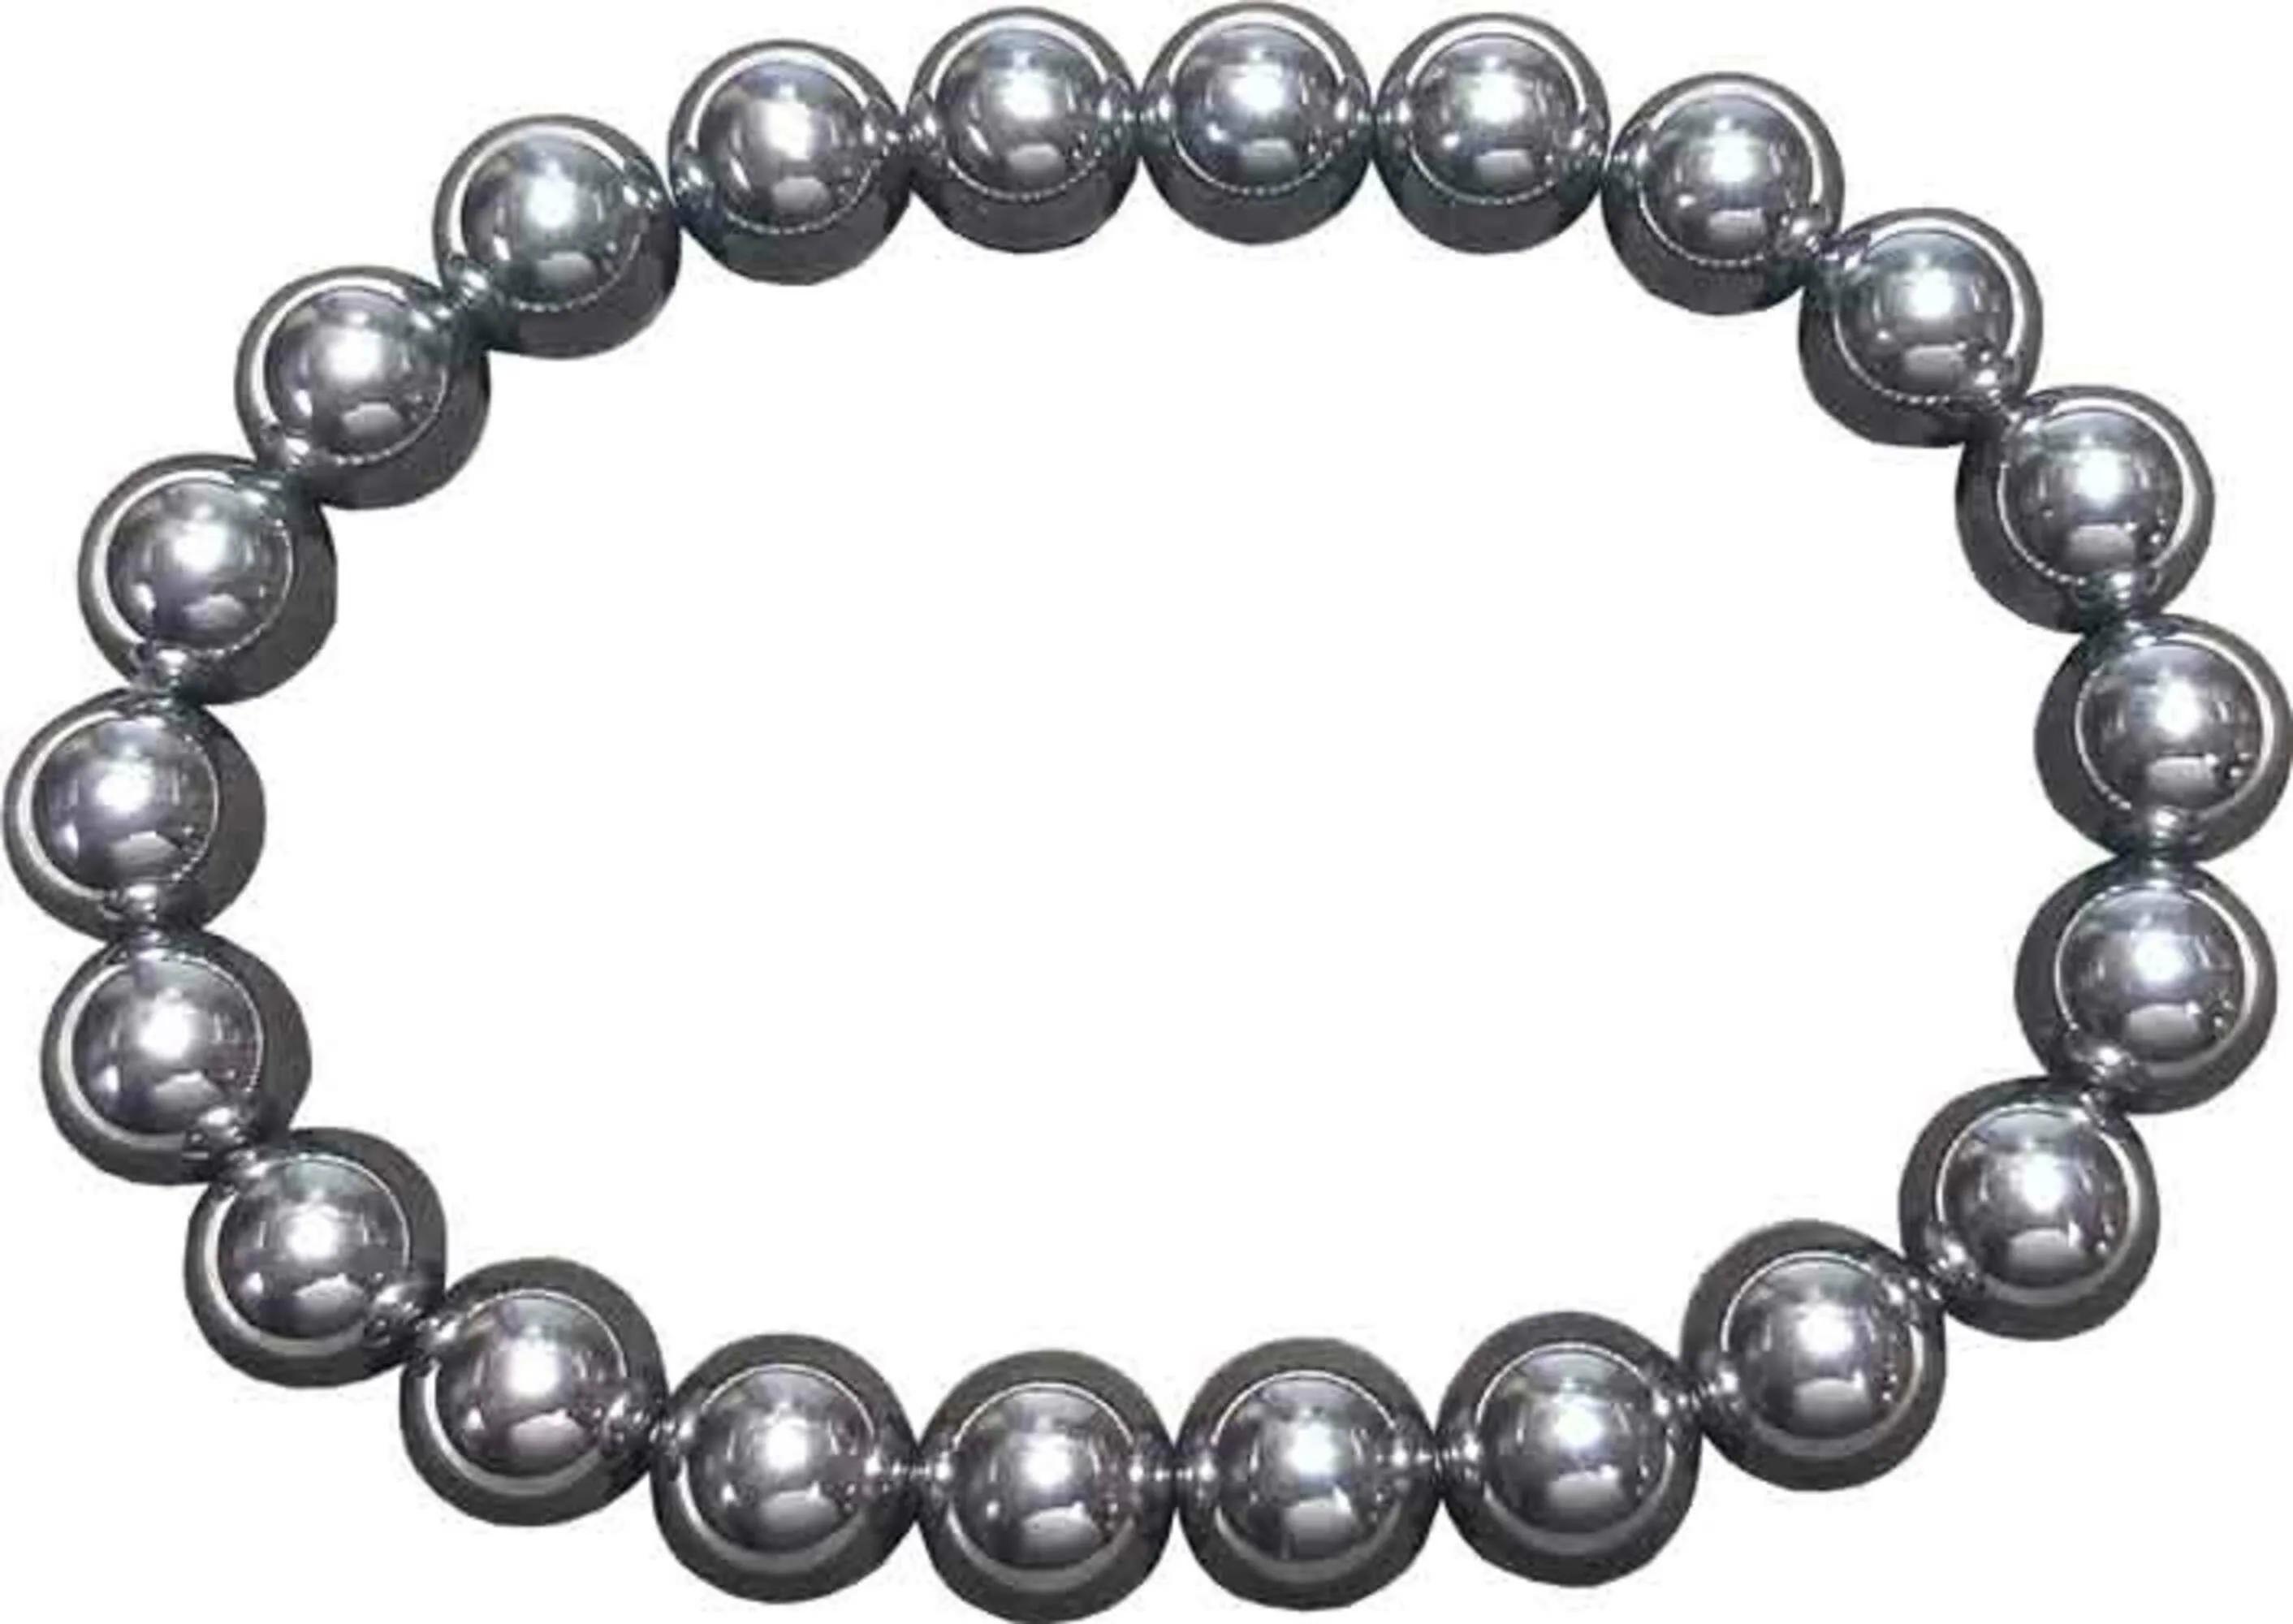
Aldomin Shungite Elite 8 mm Bracelet
Type: Bracelets & Bangles
Brand: Aldomin
Price: Rs. 890
 SHUNGITE Shielding, Grounding, Protective Primary Chakras: Root Astrological signs: Scorpio, Capricorn, CancerShungiteÂ  has the ability of conducting electromagnetic and geothermal energy, and yet absorbs and shields the body from electromagnetic emissions such as those caused by computers, microwaves, Wi-Fi and the like.Shungite can also absorb negative energy and remove it from a person or even an entire space. It will replace stress and negative emotions into positive energy, while at the same time keeping the user grounded and protected.Not only does Shungite remove negativity, but will also rid the body of pollutants, bacteria, viruses and free radicals. Use Shungite to detoxify the body, boost the immune system and relieve pain and inflammation.Shungite is a hard-working, no-nonsense mineral. It needs to be recharged and cleansed on a regular basis in order to continue its work.
Features: SHUNGITE Shielding, Grounding, Protective Primary Chakras: Root Astrological signs: Scorpio, Capricorn
Included: 1-shungite-Bracelet